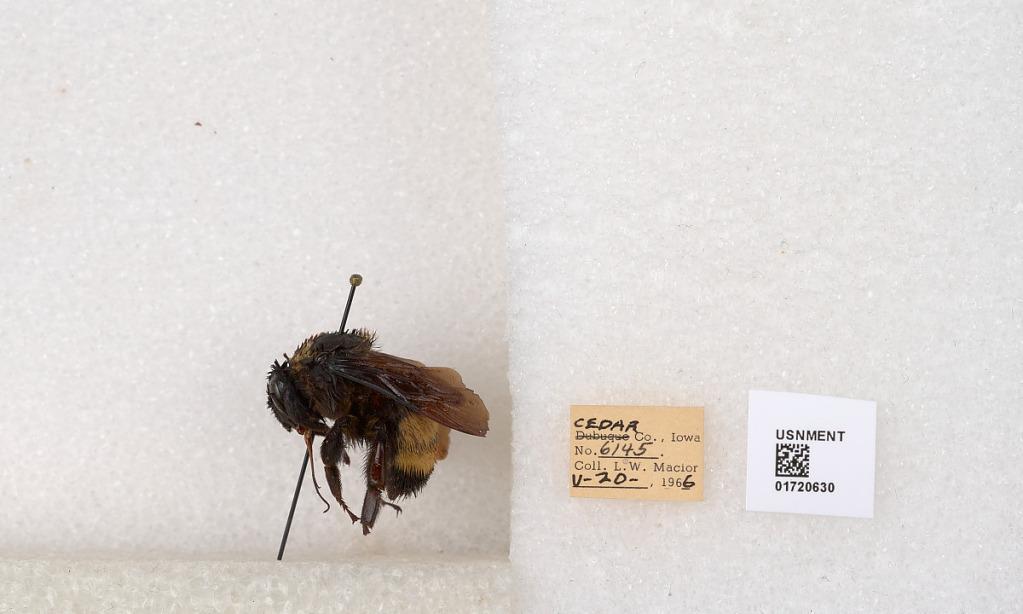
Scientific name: Bombus (Bombus) nevadensis auricormus
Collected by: L. Macior
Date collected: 1966-5-20
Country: United States
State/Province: Iowa
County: Cedar
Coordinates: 41.7723, -91.1324